Matthäus Seutter

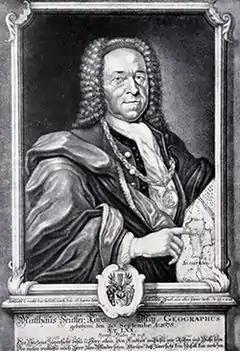
Matthäus Seutter

Matthäus Seutter (20 September 1678 Augsburg – March 1757 in Augsburg) was a German map publisher of the 18th century.